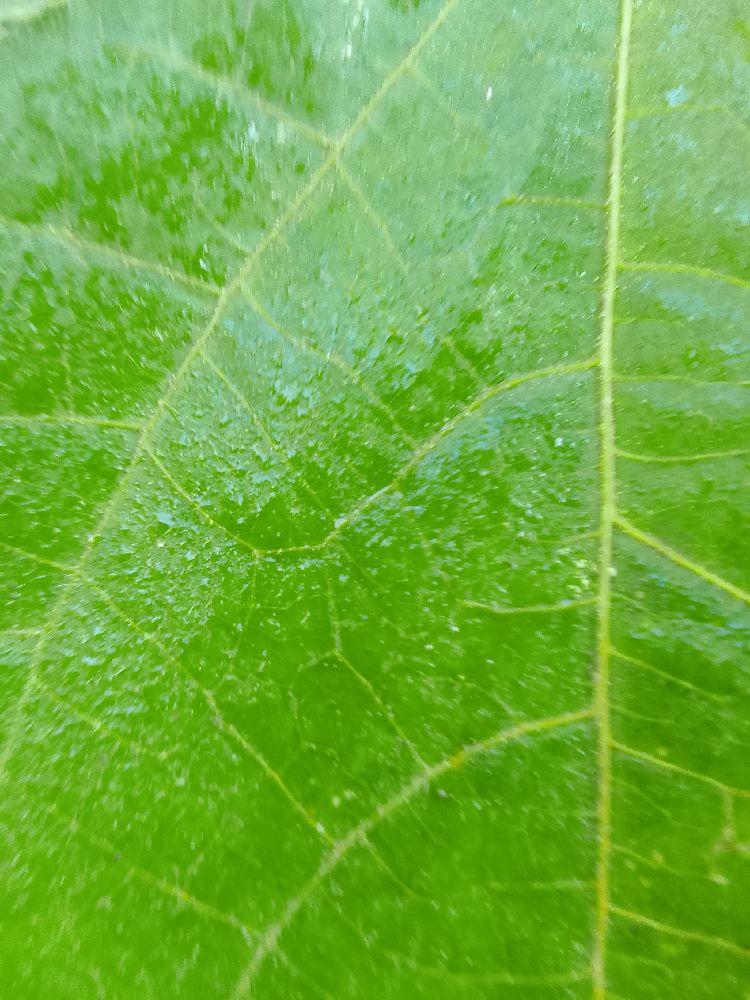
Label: healthy